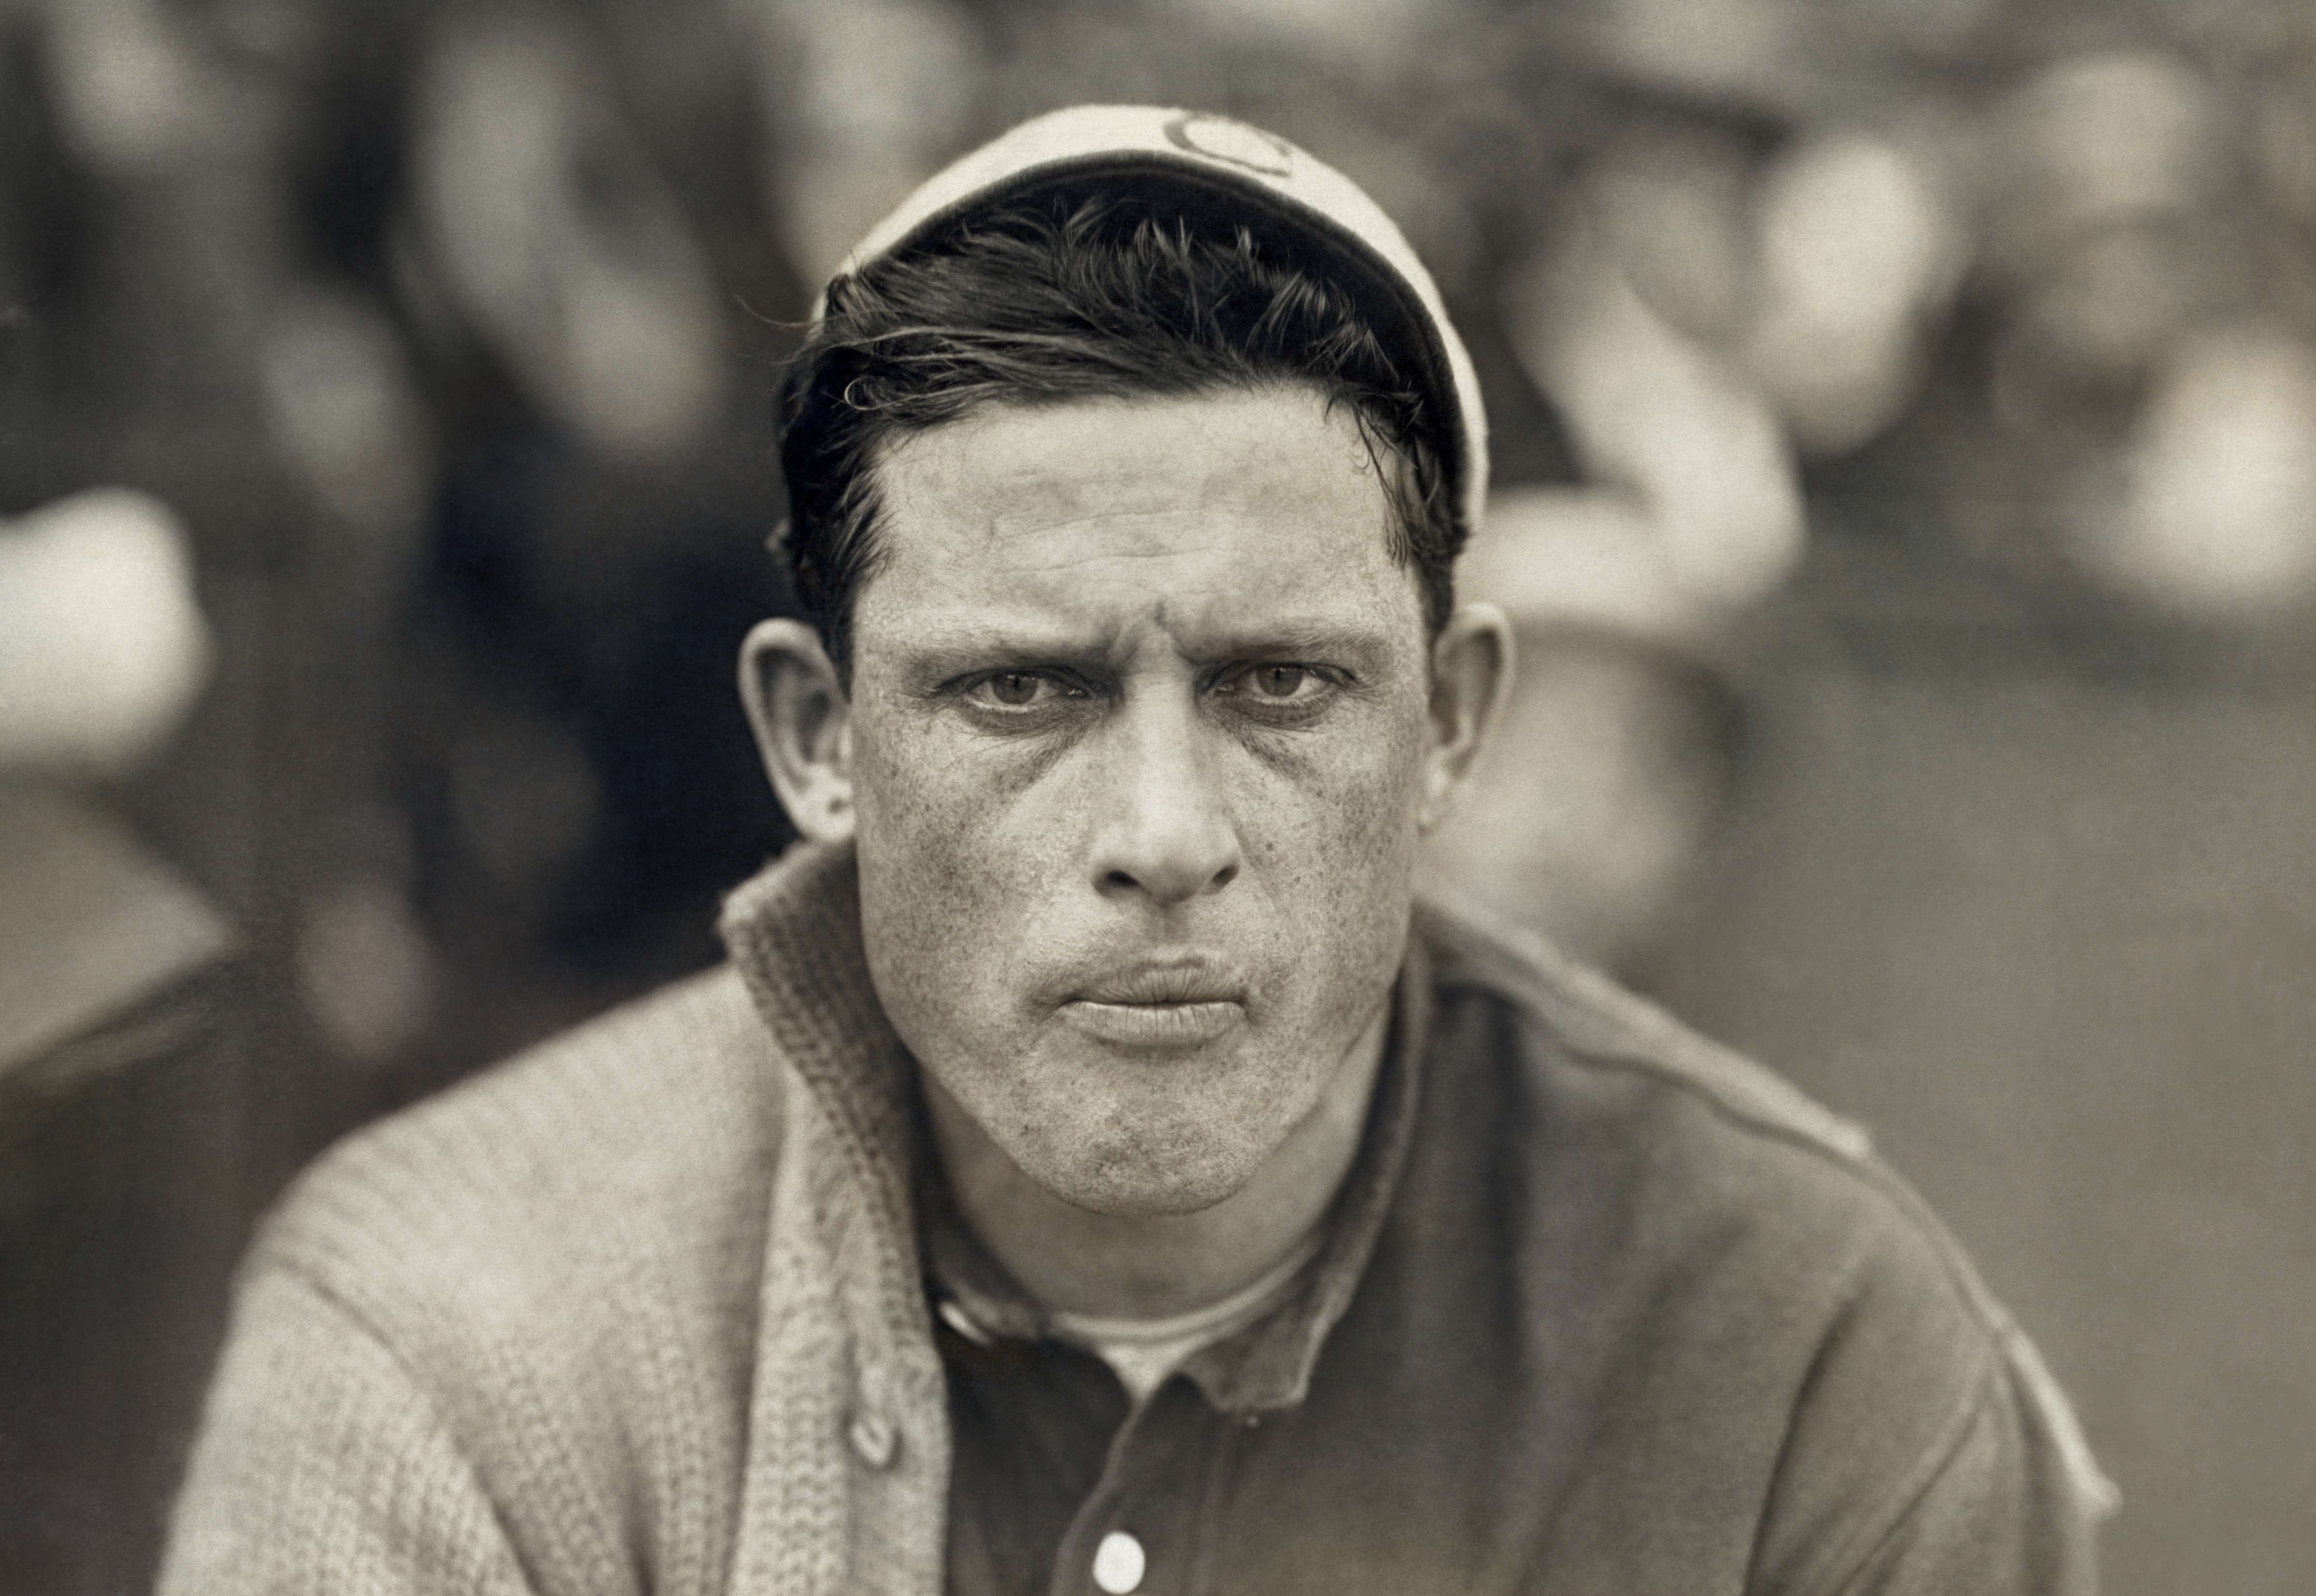
man, person, black and white, people, baseball, photography, male, portrait, monochrome, glasses, head, photograph, 1911, monochrome photography, portrait photography, facial hair, ed walsh, chicago white sox, major league baseball pitcher